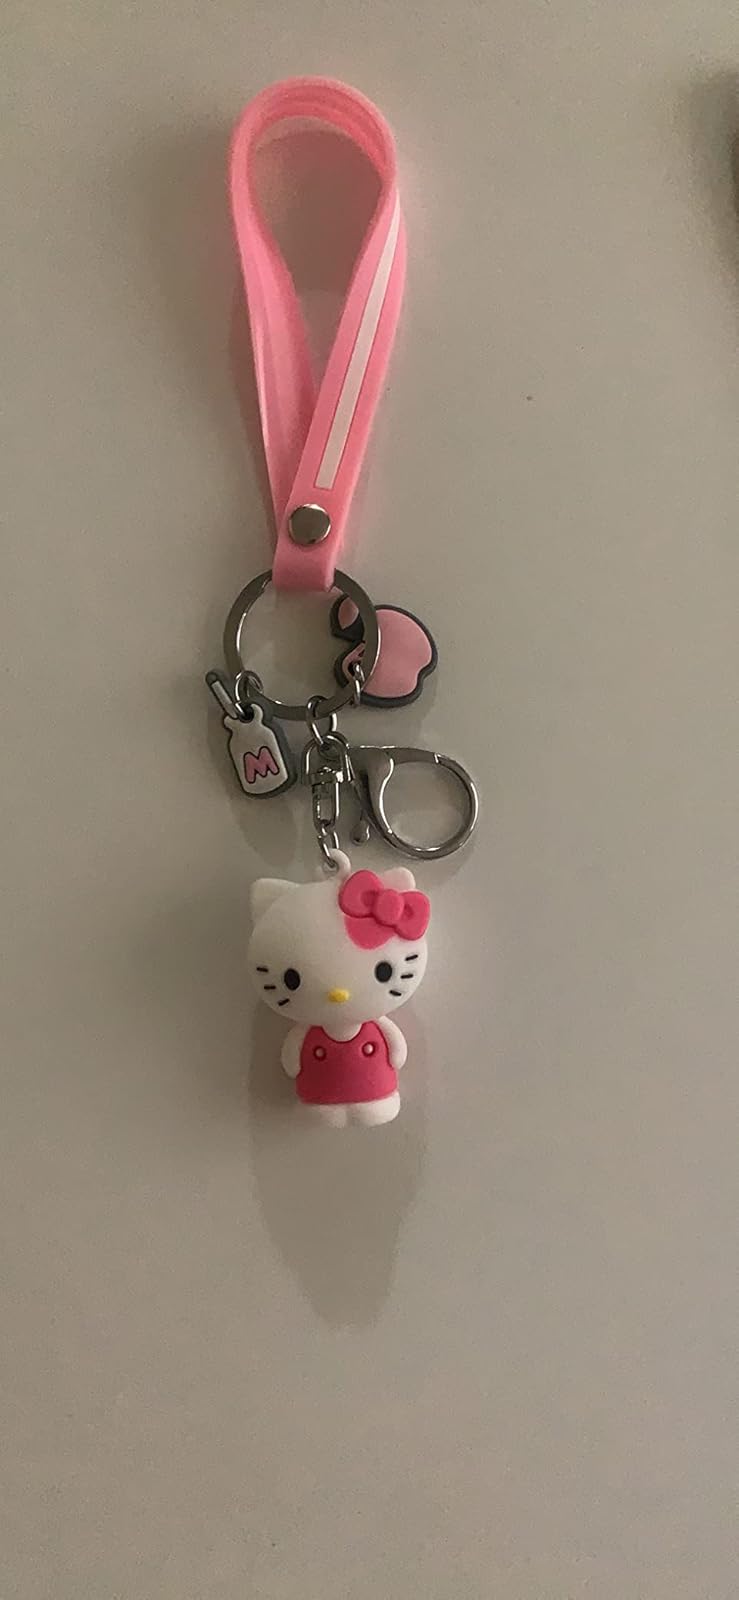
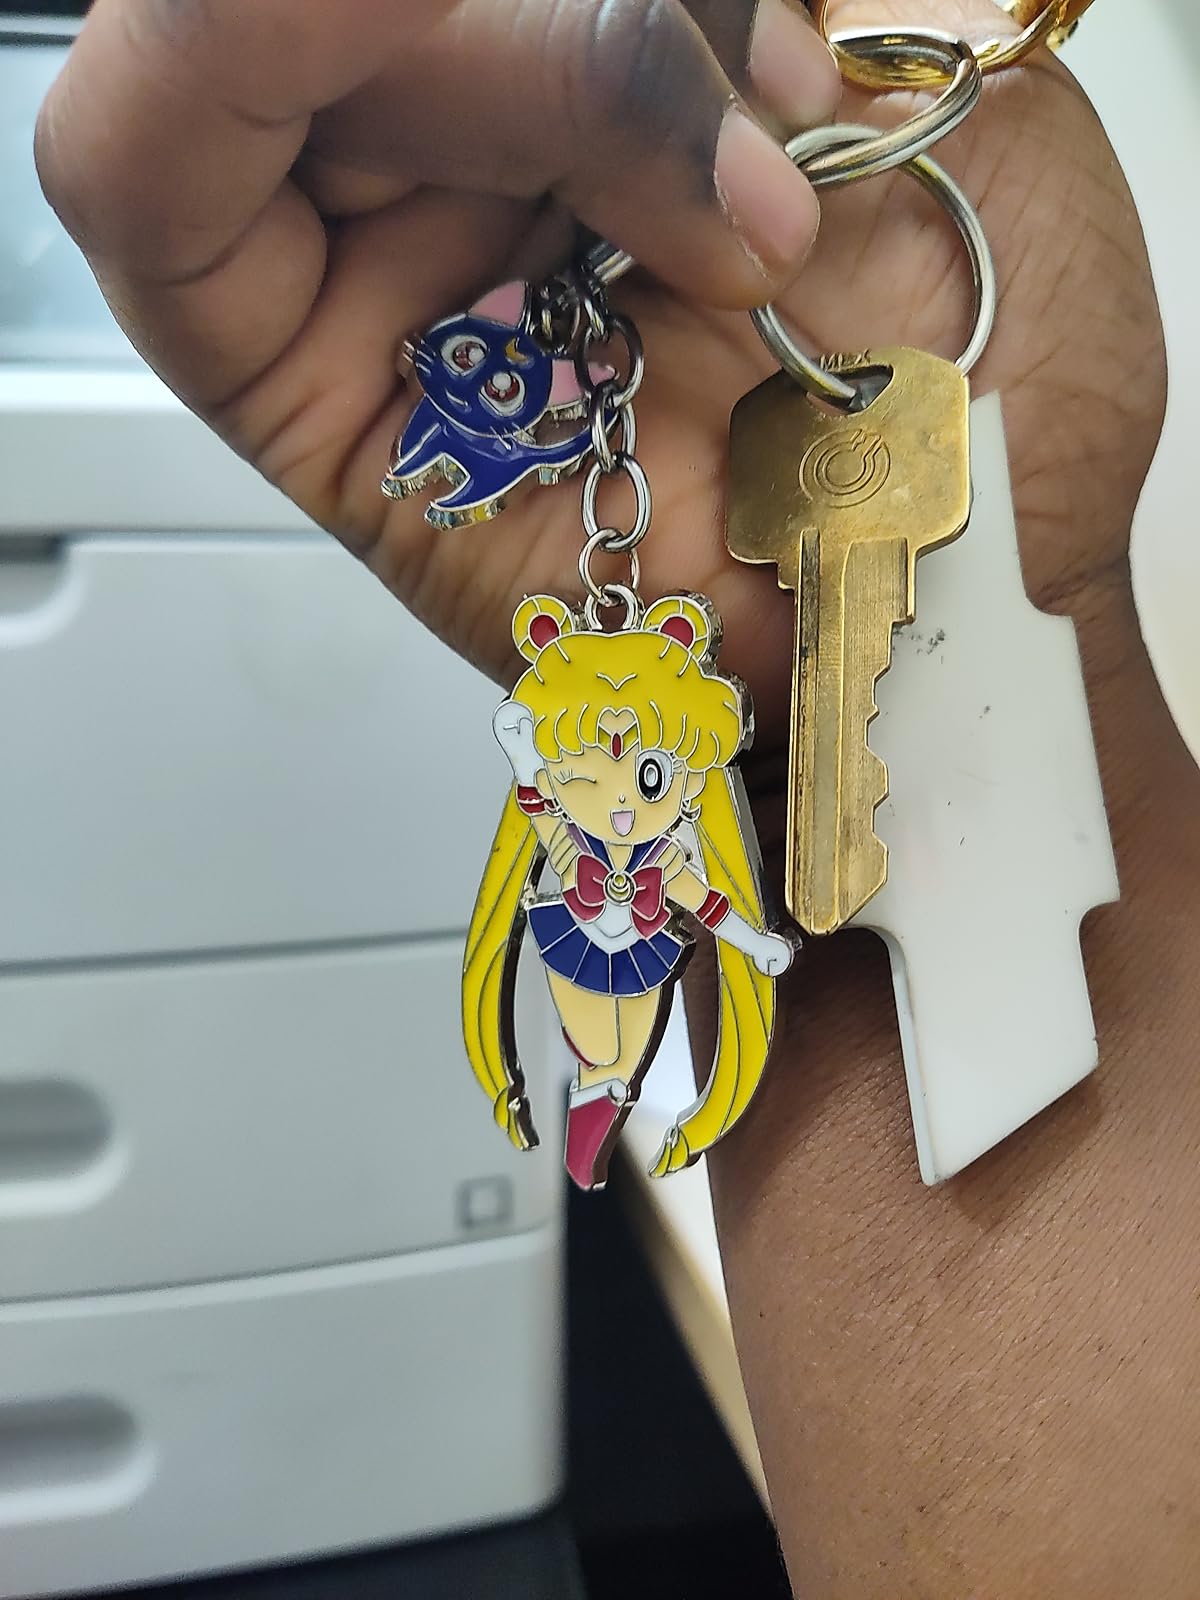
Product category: accessories_keychain
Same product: no